Marie-Julie Halligner

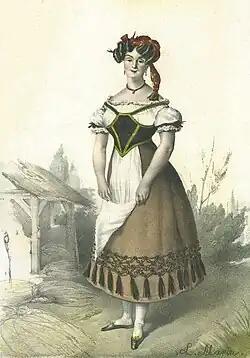
Lithograph of Halligner by Louis Stanislas Marin-Lavigne

Marie-Julie Boulanger (née Hallinger; 29 January 1786 – 23 July 1850) was a French mezzo-soprano. She performed her entire career under the stage name Mme Boulanger, appearing in the world premieres of "Le maître de chapelle", "L'ambassadrice", "Le domino noir", and "La fille du régiment".